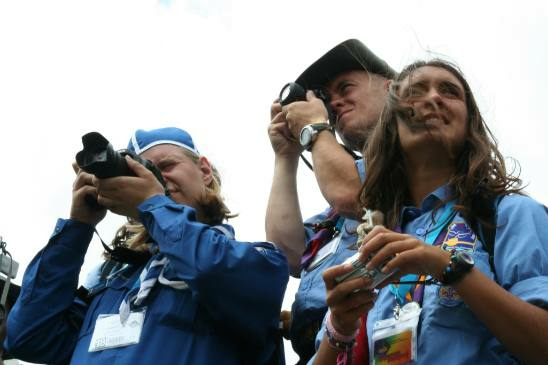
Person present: Yes